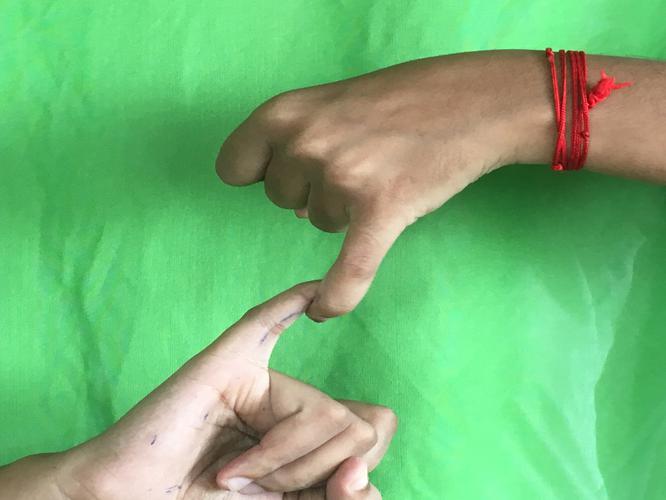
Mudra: Kilaka
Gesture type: double_hand